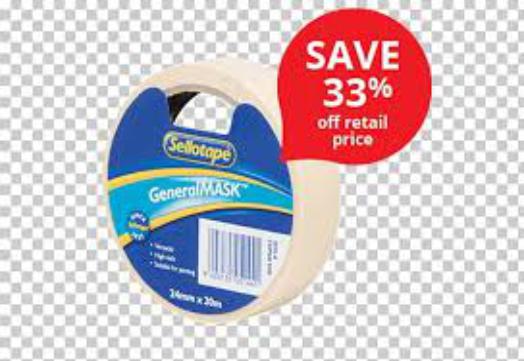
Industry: Necessities